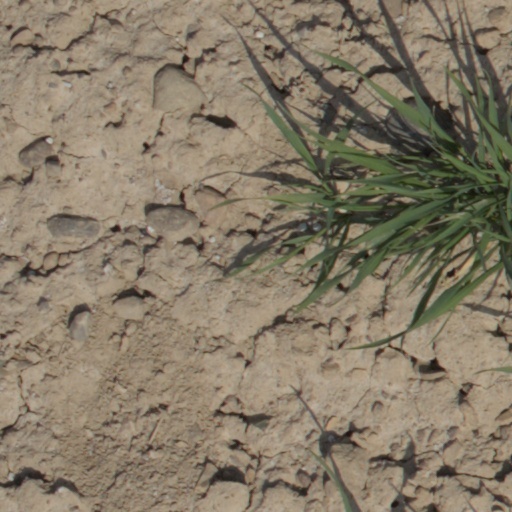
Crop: wheat